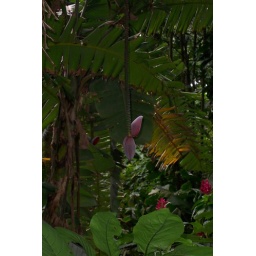
Banana tree blooms in the tropical forest at Wahiawa in the Oahu uplands.